Edward and Elizabeth Partridge House

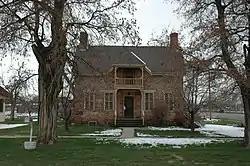
The house in 2010

The Edward and Elizabeth Partridge House is a historic house in Fillmore, Utah, designed in the Gothic Revival style. It was built in 1871 by stonemason Lewis Tarbuck for Edward Partridge Jr., a farmer, merchant leader in the Church of Jesus Christ of Latter-day Saints, and politician who served as a member of the Utah Territorial Legislature in 1873 and as the mayor of Fillmore in the mid-1870s. Partridge was the bishop of the Fillmore ward of the Church of Jesus Christ of Latter-day Saints from 1864 to 1877; he was also a missionary to the Sandwich Islands in 1854, and again in 1882–1885. He had two wives, Sarah Lucretia Clayton and Elizabeth Buxton, and 17 children. His first wife and children resided in Provo while Partridge and his second wife lived in this house. It has been listed on the National Register of Historic Places since May 14, 1993.